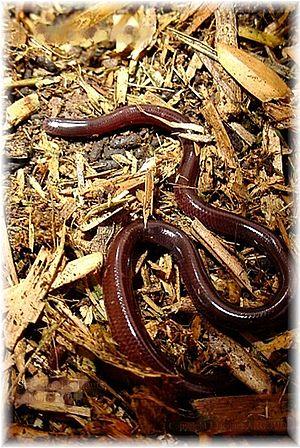
Serpent fouisseur (Ramphotyphlops braminus), Ile de La Réunion
Indotyphlops braminus est une espèce de serpents de la famille des Typhlopidae.